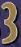
Number: 3